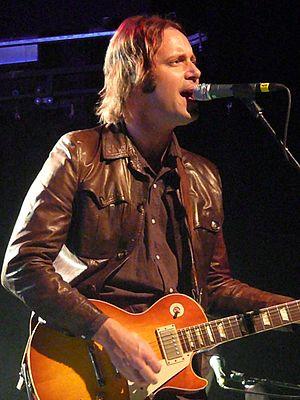
Neal Casal né le 2 novembre 1968 à Denville dans le New Jersey et mort le 26 août 2019, est un chanteur, guitariste et compositeur américain.